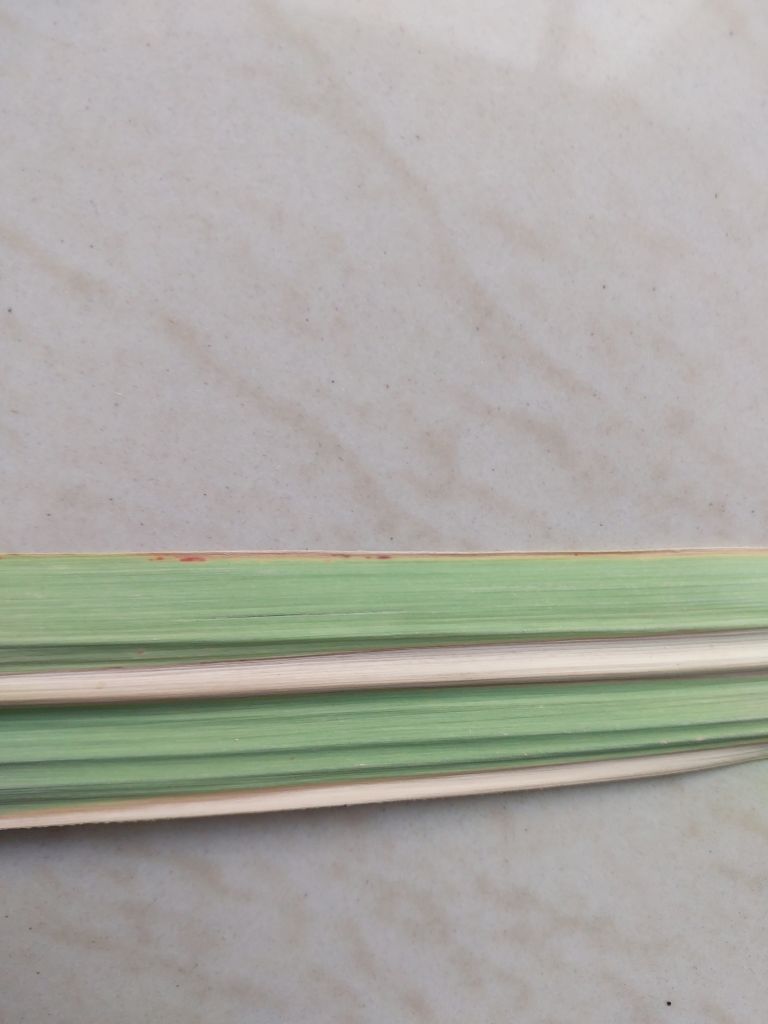
Label: Banded Chlorosis